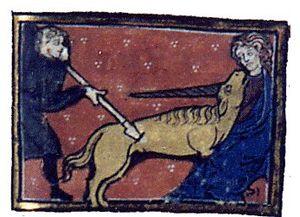
Licorne dans le Bestiaire d’amour de Richard de Fournival
Le Bestiaire d'Amour est une œuvre en prose de Richard de Fournival rédigée vers 1245 et qui connut un immense succès au XIIIᵉ siècle.
Richard de Fournival né le 10 octobre 1201 et mort le 1ᵉʳ mars 1260, est un médecin, alchimiste, poète et érudit français.